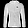
Label: Coat